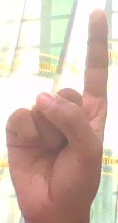
ASL sign: 1